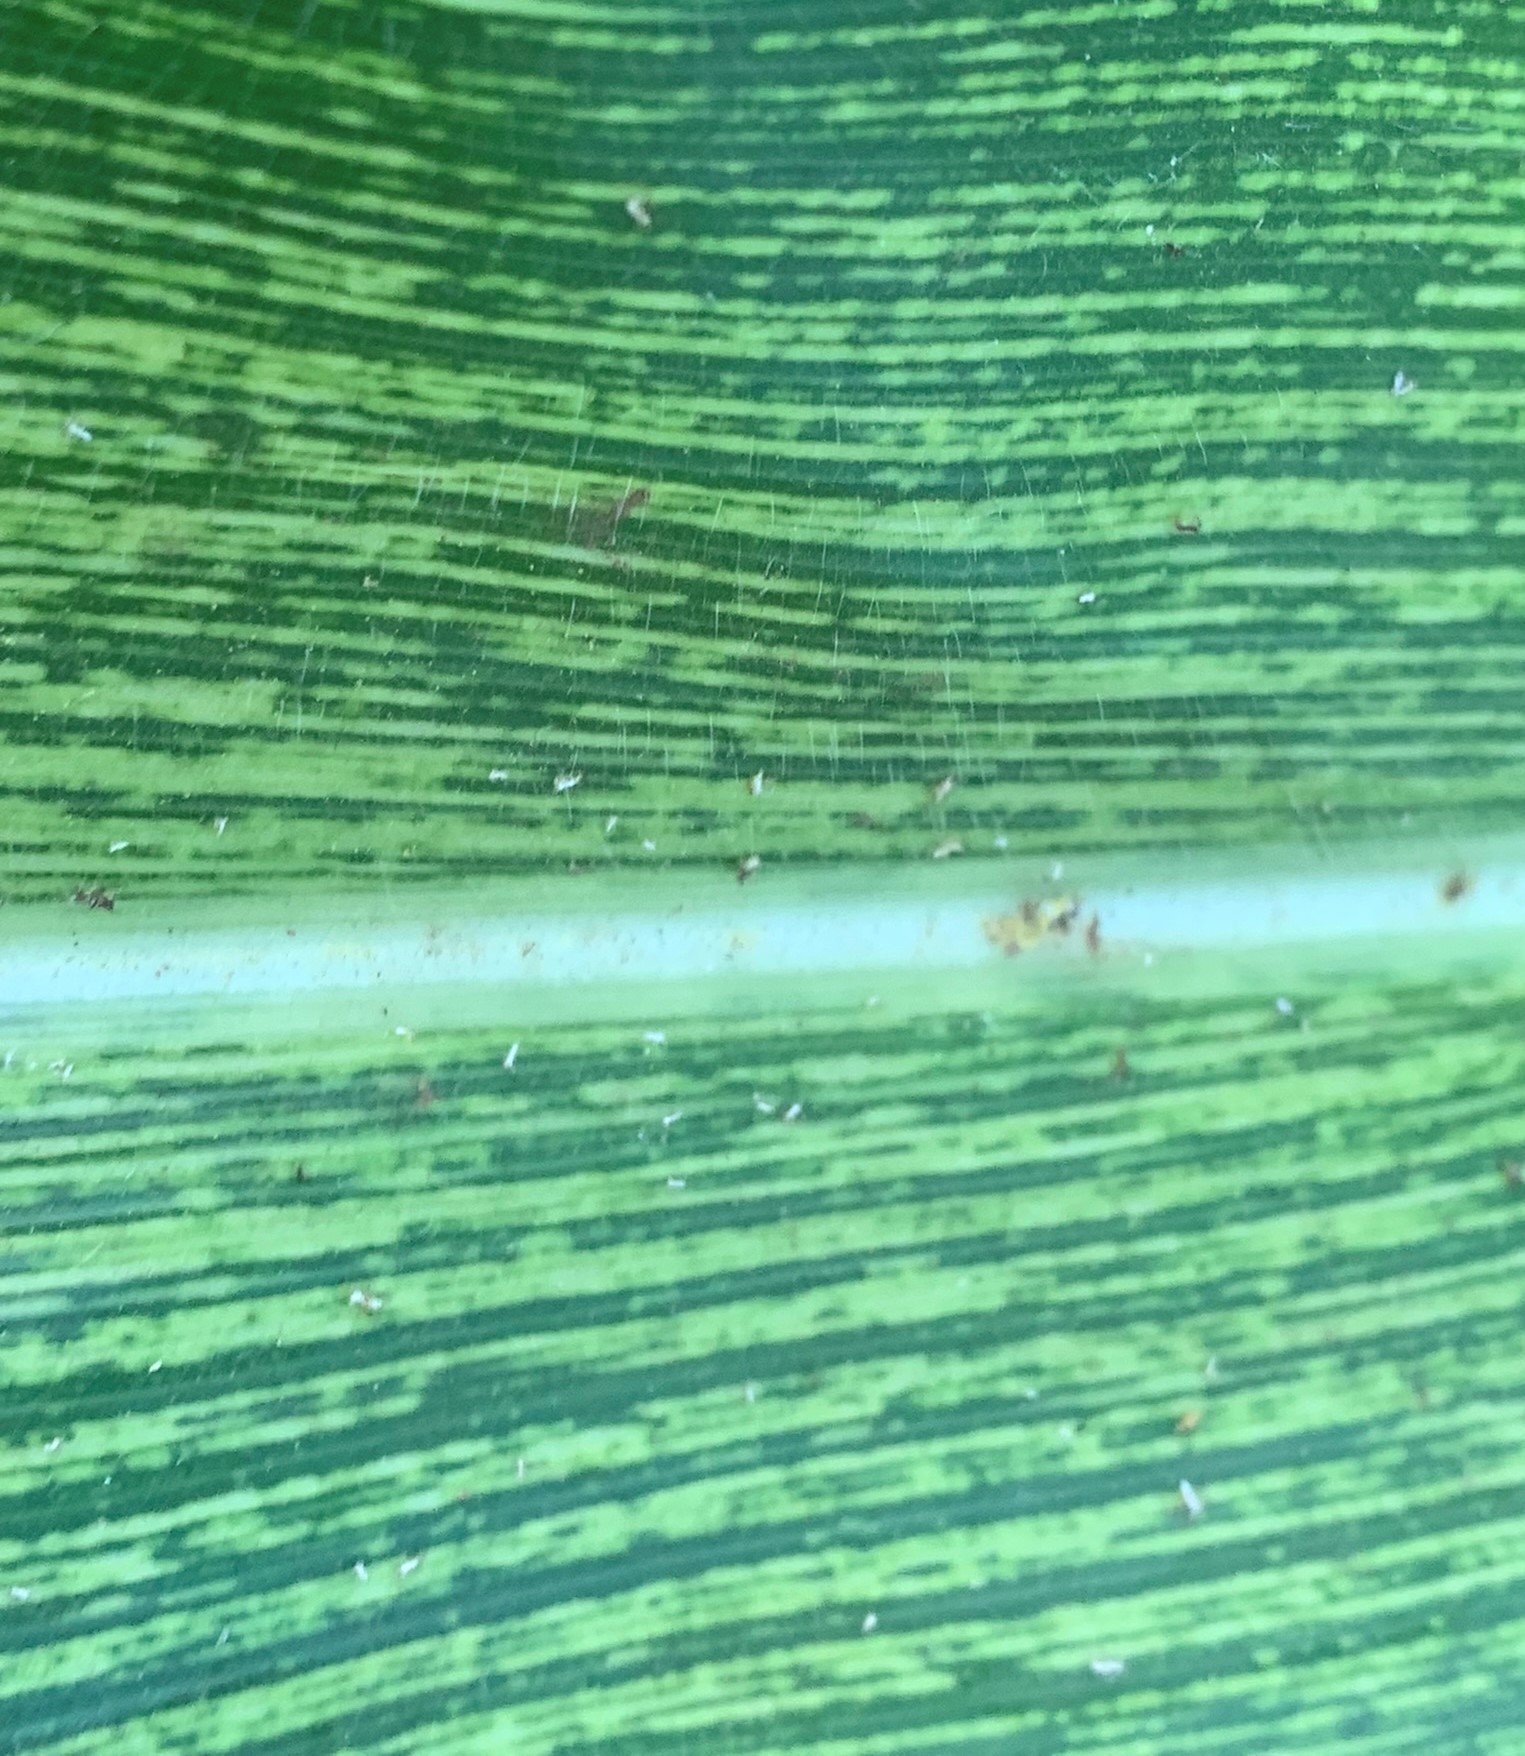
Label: MSV